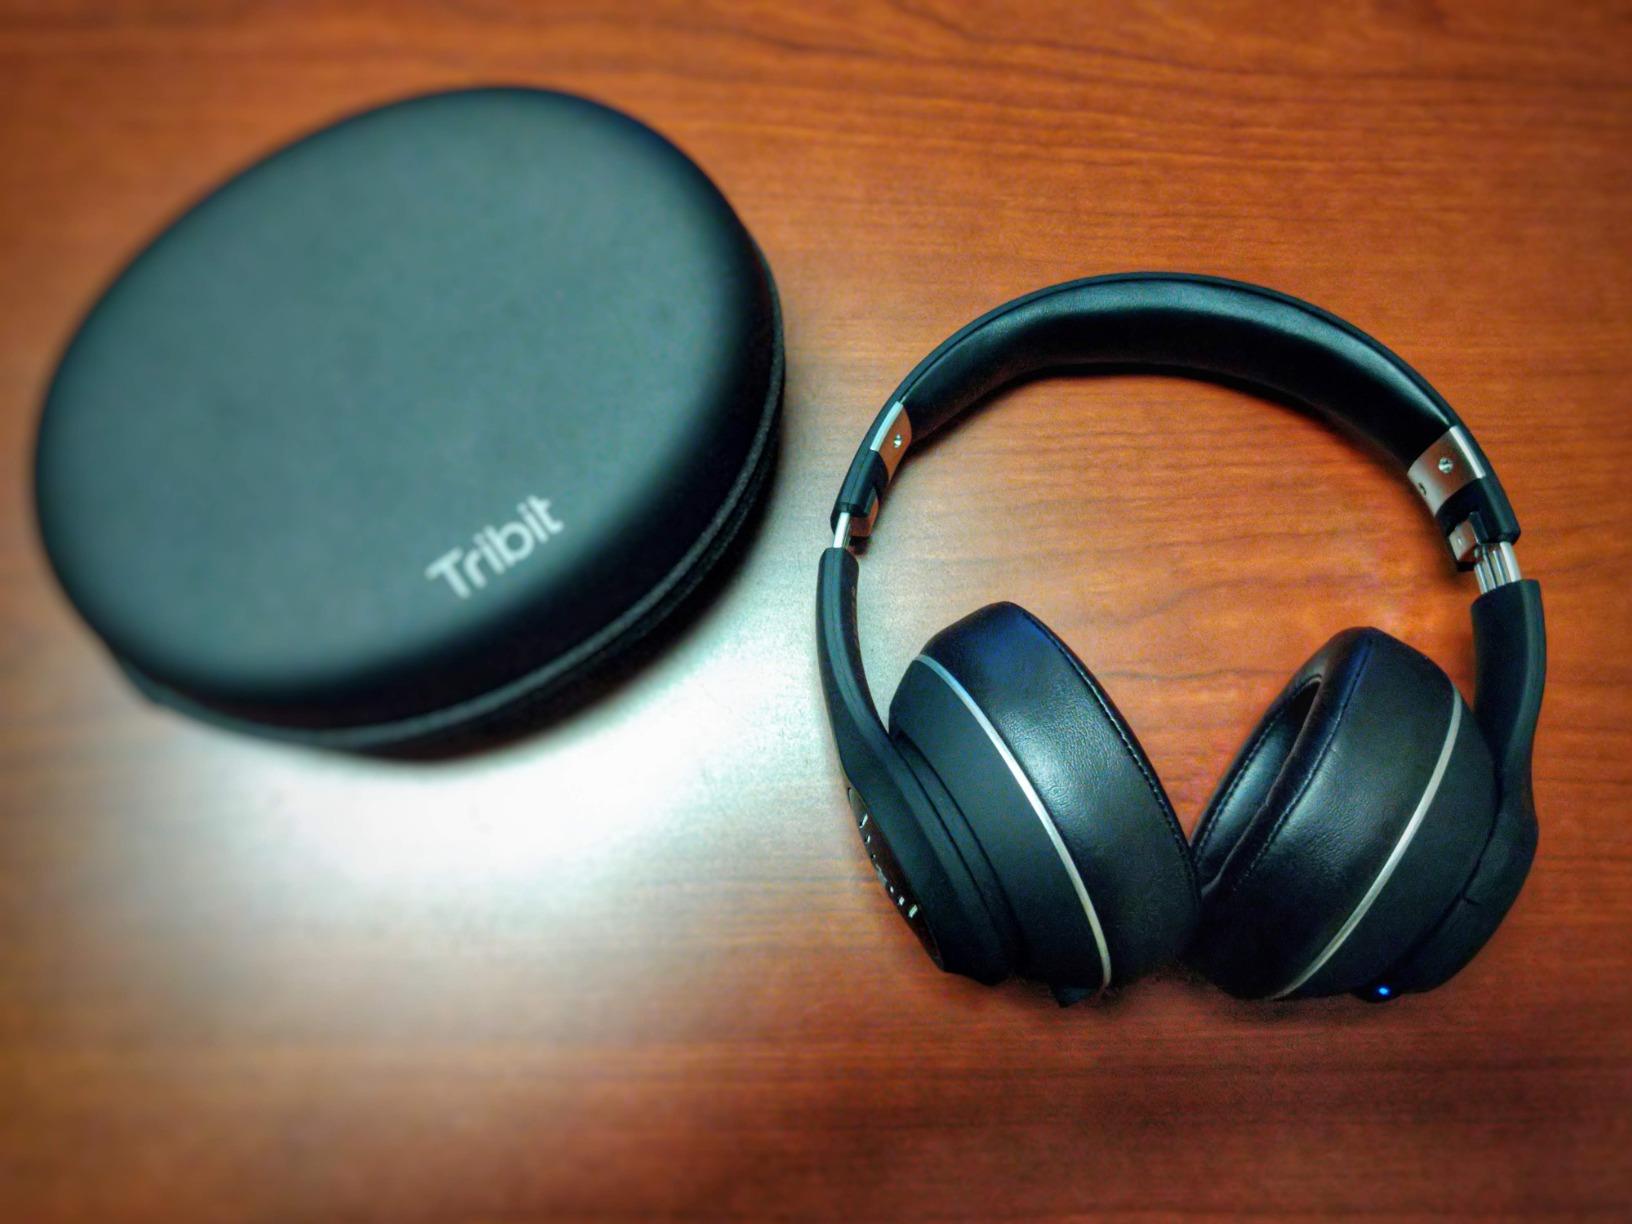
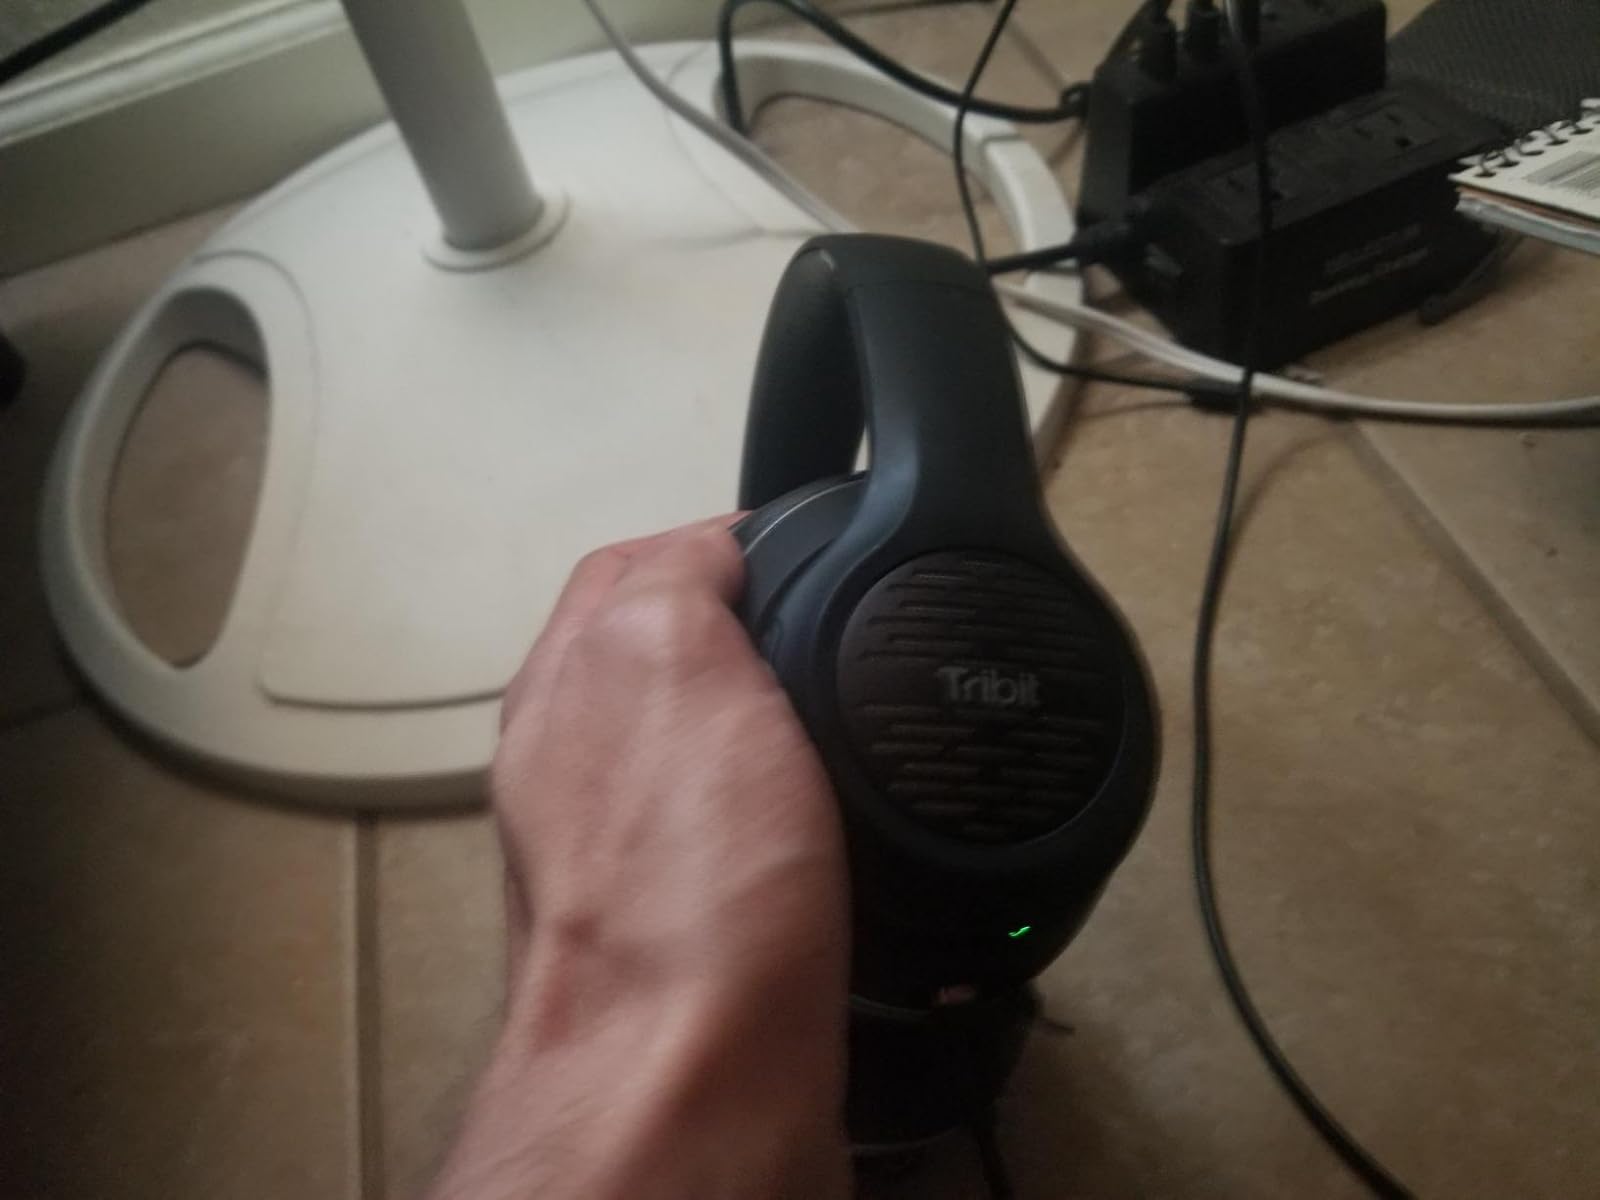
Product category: headphones
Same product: yes